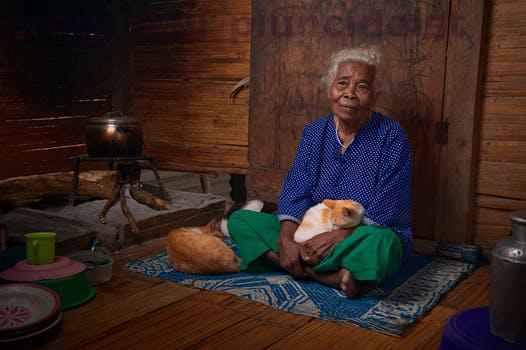
Label: Watermark